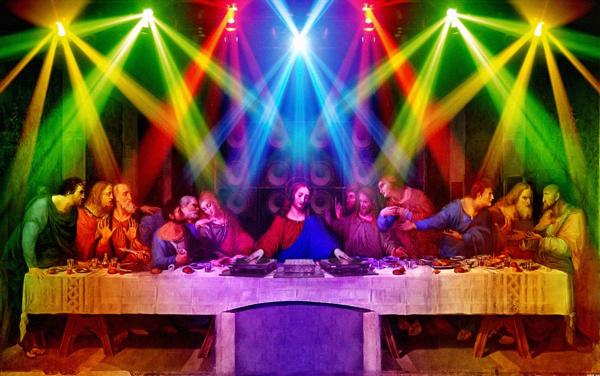
回答: イエス・キリストSSR★5が当たった